Hellbrunn

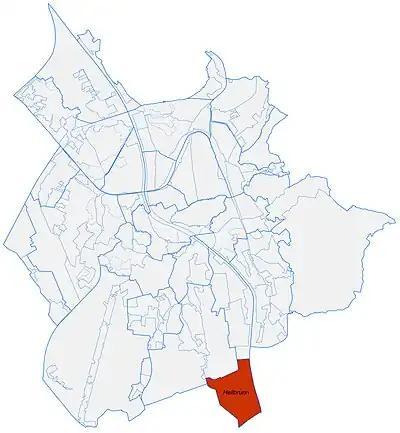
Hellbrunn in Salzburg

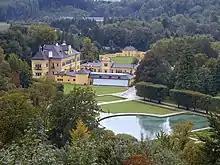
Hellbrunn Castle

Hellbrunn is "Landschaftsraum" in Salzburg, Salzburgerland, Austria.